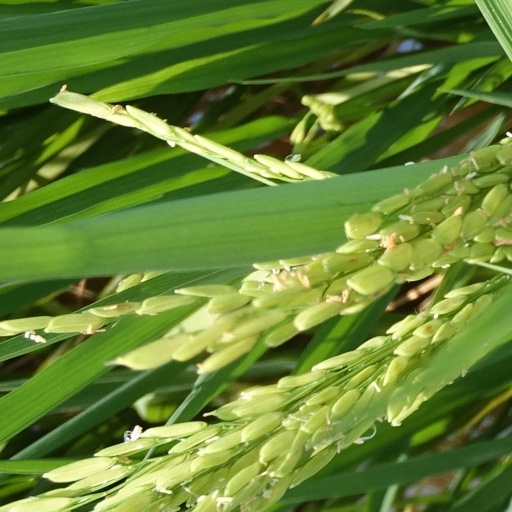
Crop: rice